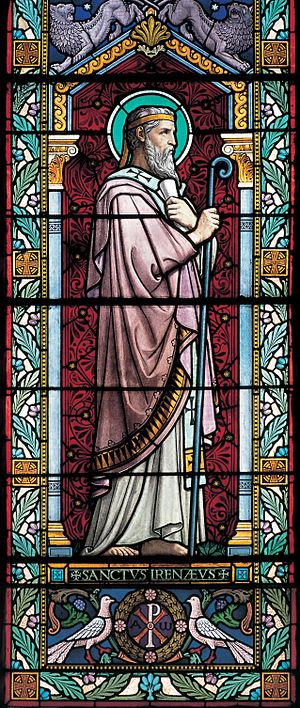
Irenæus / Biografi
Irenæus, i Skt. Irenæus' kirke i Lyon.
Irenæus var biskop af Lugdunum i Gallien og en af de tidlige kirkefædre og den vigtigste teolog i det 2. århundrede.